Cecil Duncan

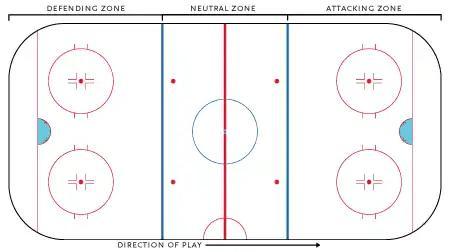
Diagram of a hockey rink

Duncan was re-elected president of the CAHA in April 1937 and received a vote of confidence in how he handled the Allan Cup playoffs. The QAHA chose to remain affiliated with the CAHA and dropped its protests. The CAHA planned two annual European tours and gave the Allan Cup champions and finalists the first right of refusal to go to Europe. The CAHA had its greatest number of participants yet with 21,841 players registered in the 1936–37 season, and profited more than $34,000 from the finals of the Allan Cup in Calgary and the Memorial Cup in Toronto.